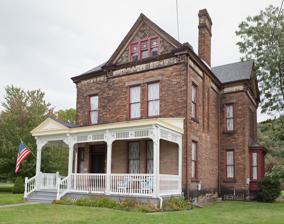
Building: Marshall House (New Cumberland, West Virginia)
Country: United States of America
Year built: 1887
Historic house in West Virginia, United States United States historic place Marshall House U.S. National Register of Historic Places Marshall House, September 2012 Show map of West Virginia Show map of the United States Location 1008 Ridge Ave., New Cumberland, West Virginia Coordinates 40°29′47″N 80°36′16″W / 40.49639°N 80.60444°W / 40.49639; -80.60444 Area 0.8 acres (0.32 ha) Built 1887 Architect Smith Architectural style Queen Anne NRHP reference No. 01000263 Added to NRHP March 12, 2001 Marshall House , also known as McNeil House, is a historic home located at New Cumberland , Hancock County, West Virginia . It was built in 1887 and is a 2 + 1 ⁄ 2 -story, Queen Anne style brick dwelling.  It was built by West Virginia State Senator Oliver S. Marshall (1850-1934) and remained his home until his death. It was listed on the National Register of Historic Places in 2001. The house is operated as the Hancock County Museum . References